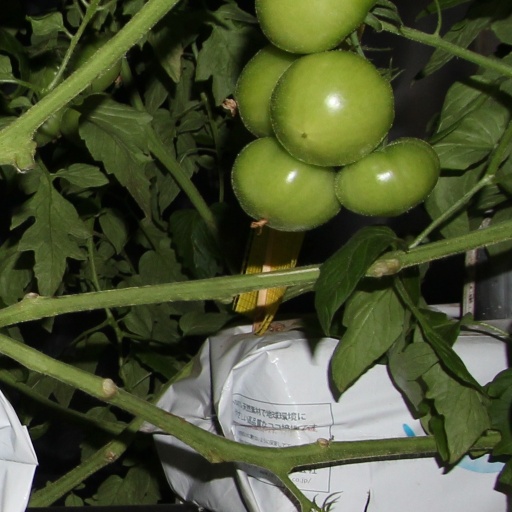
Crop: tomato